Atomic Skull

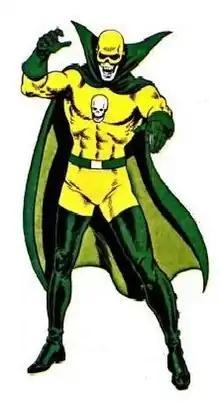
The Albert Michaels incarnation of Atomic Skull as depicted in "Who's Who in the DC Universe" #1 (March 1985). Art by Curt Swan.

The Atomic Skull is a supervillain in American comic books published by DC Comics, commonly as an enemy of Superman. The character first appeared in 1978.